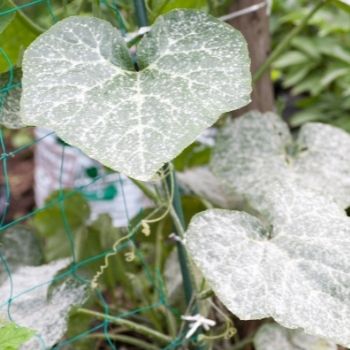
Plant: Cucumber
Disease: cucumber powdery mildew